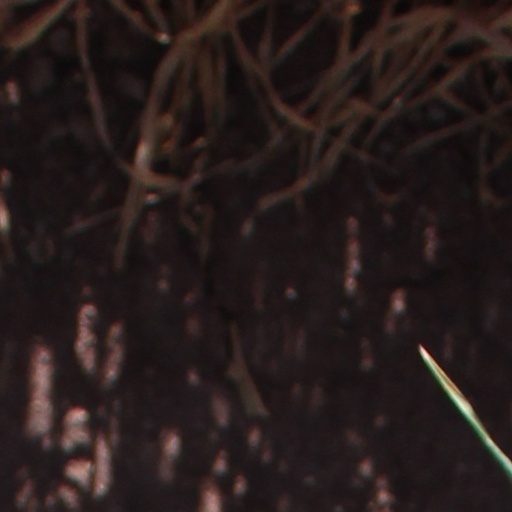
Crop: wheat